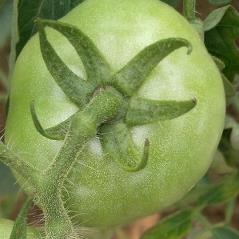
Crop: Tomato
Condition: healthy-fruit